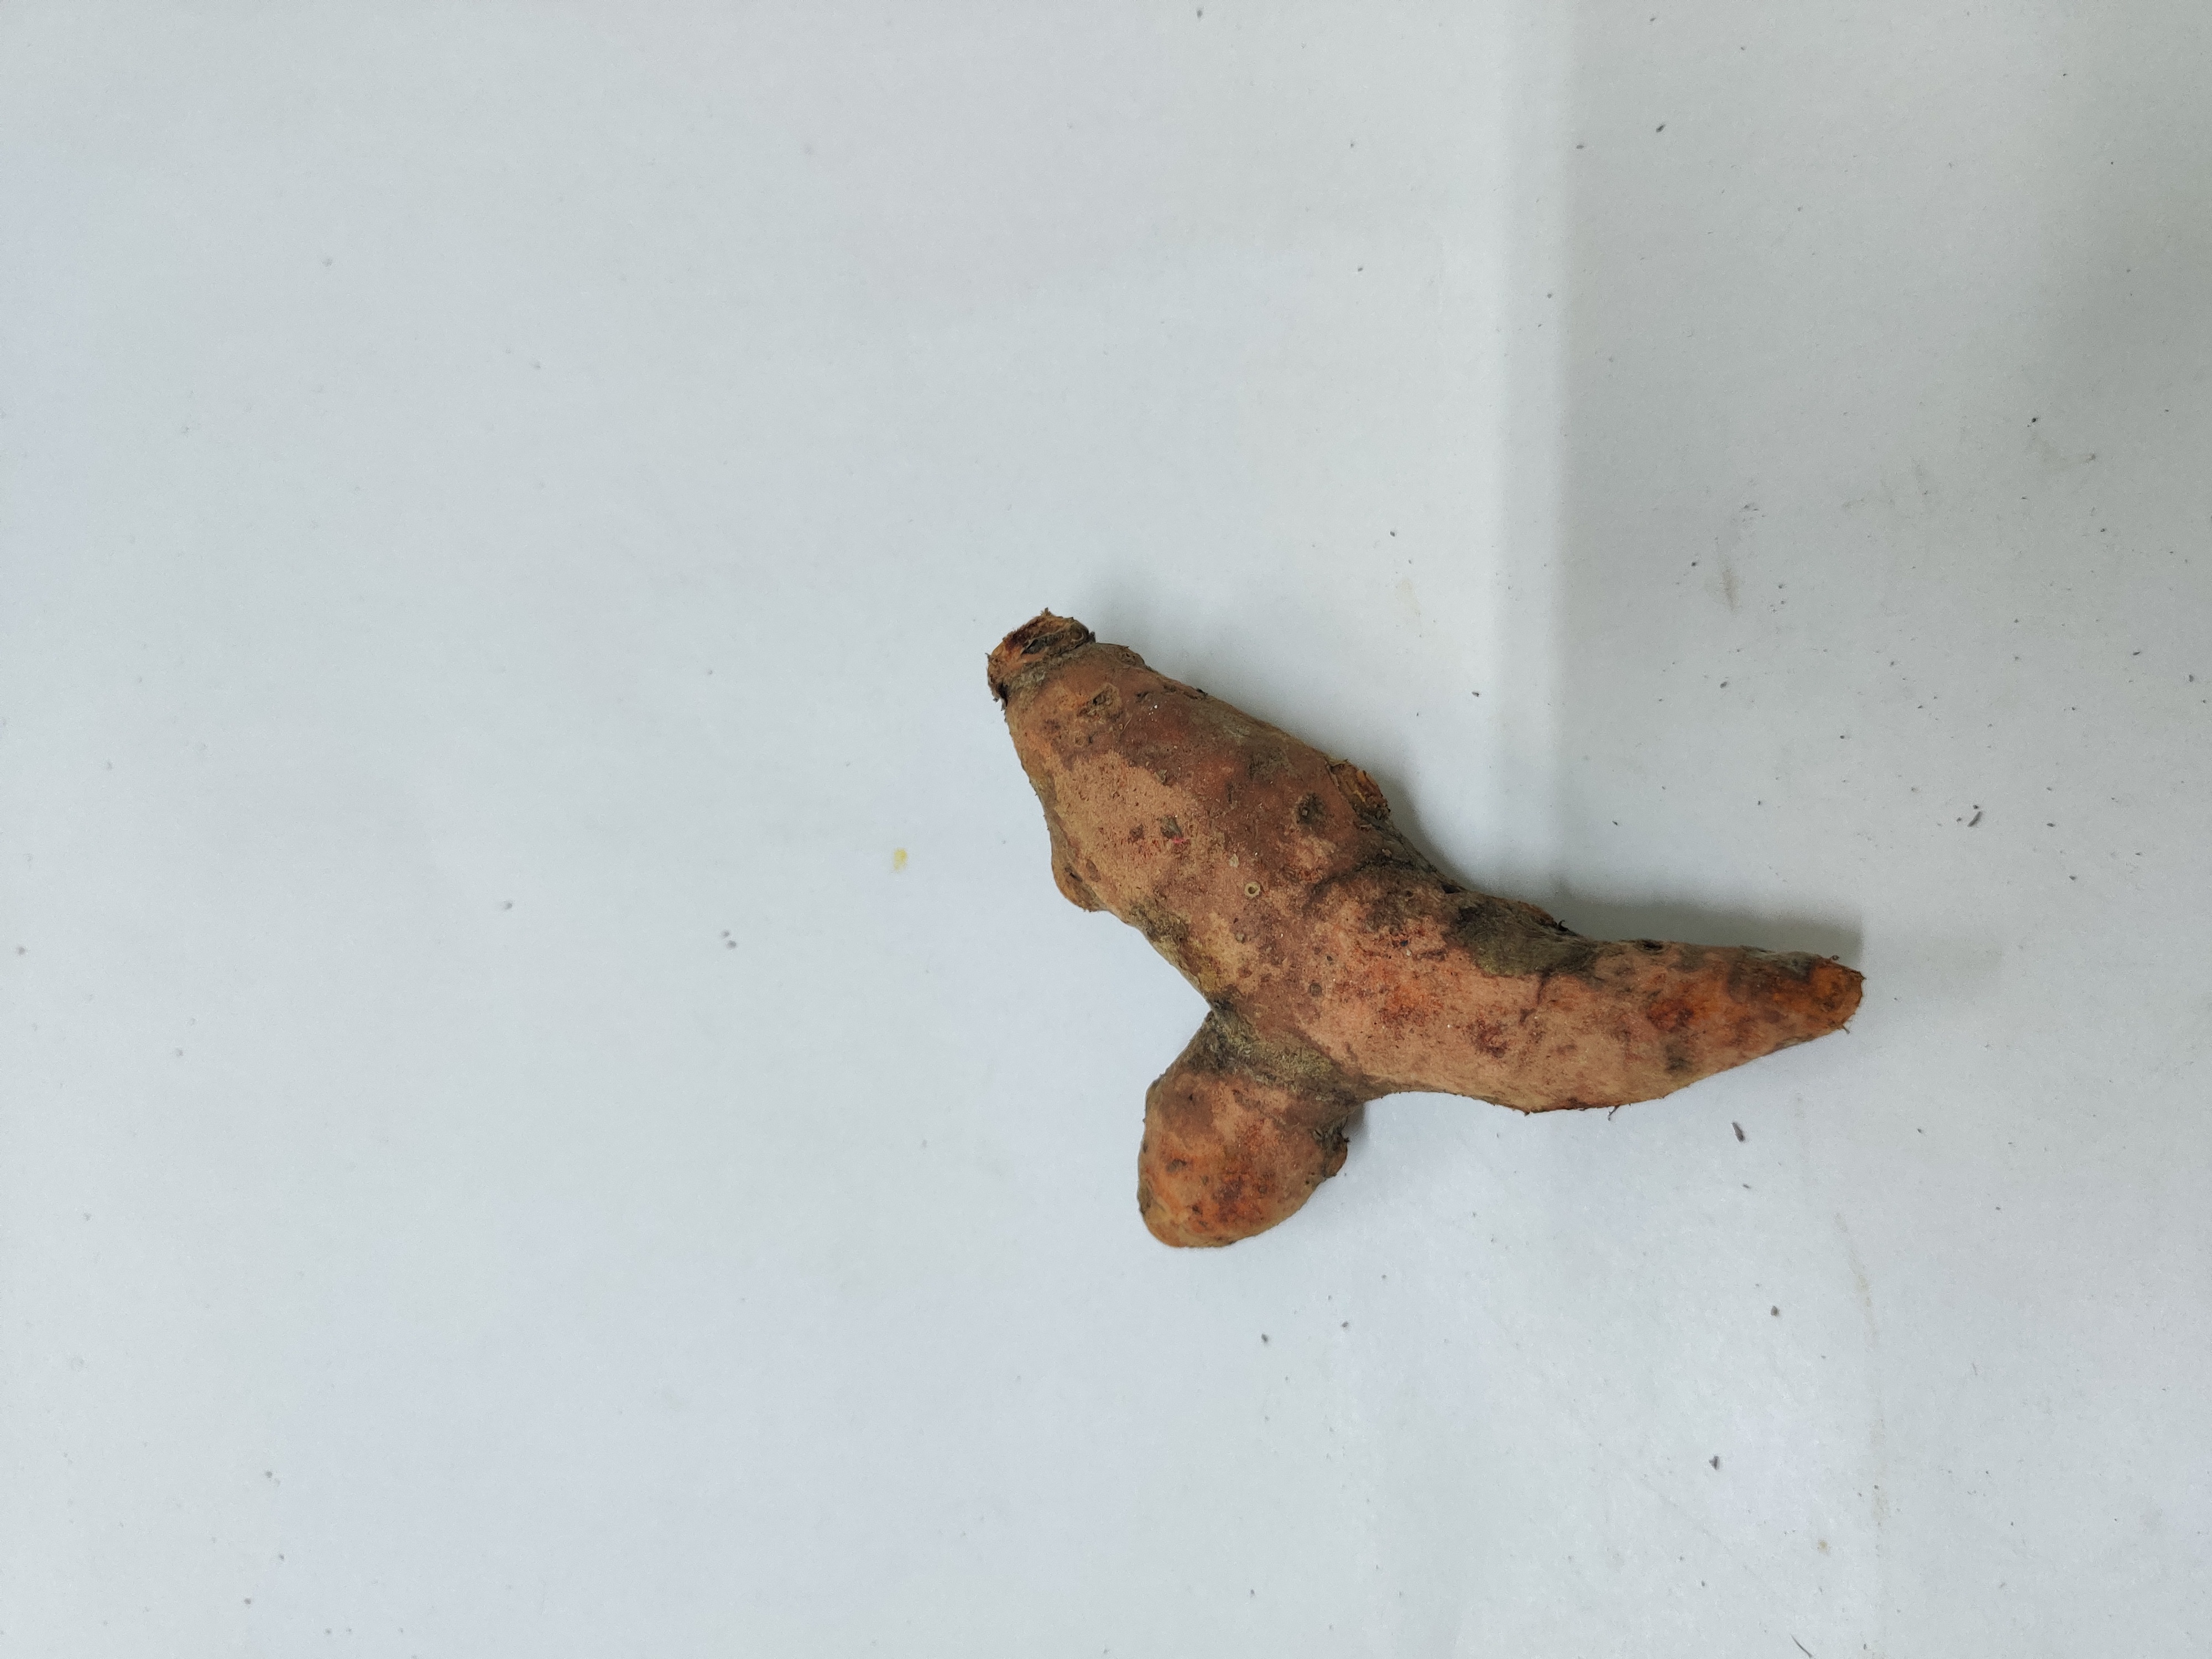
Crop: Turmeric
Condition: Damaged